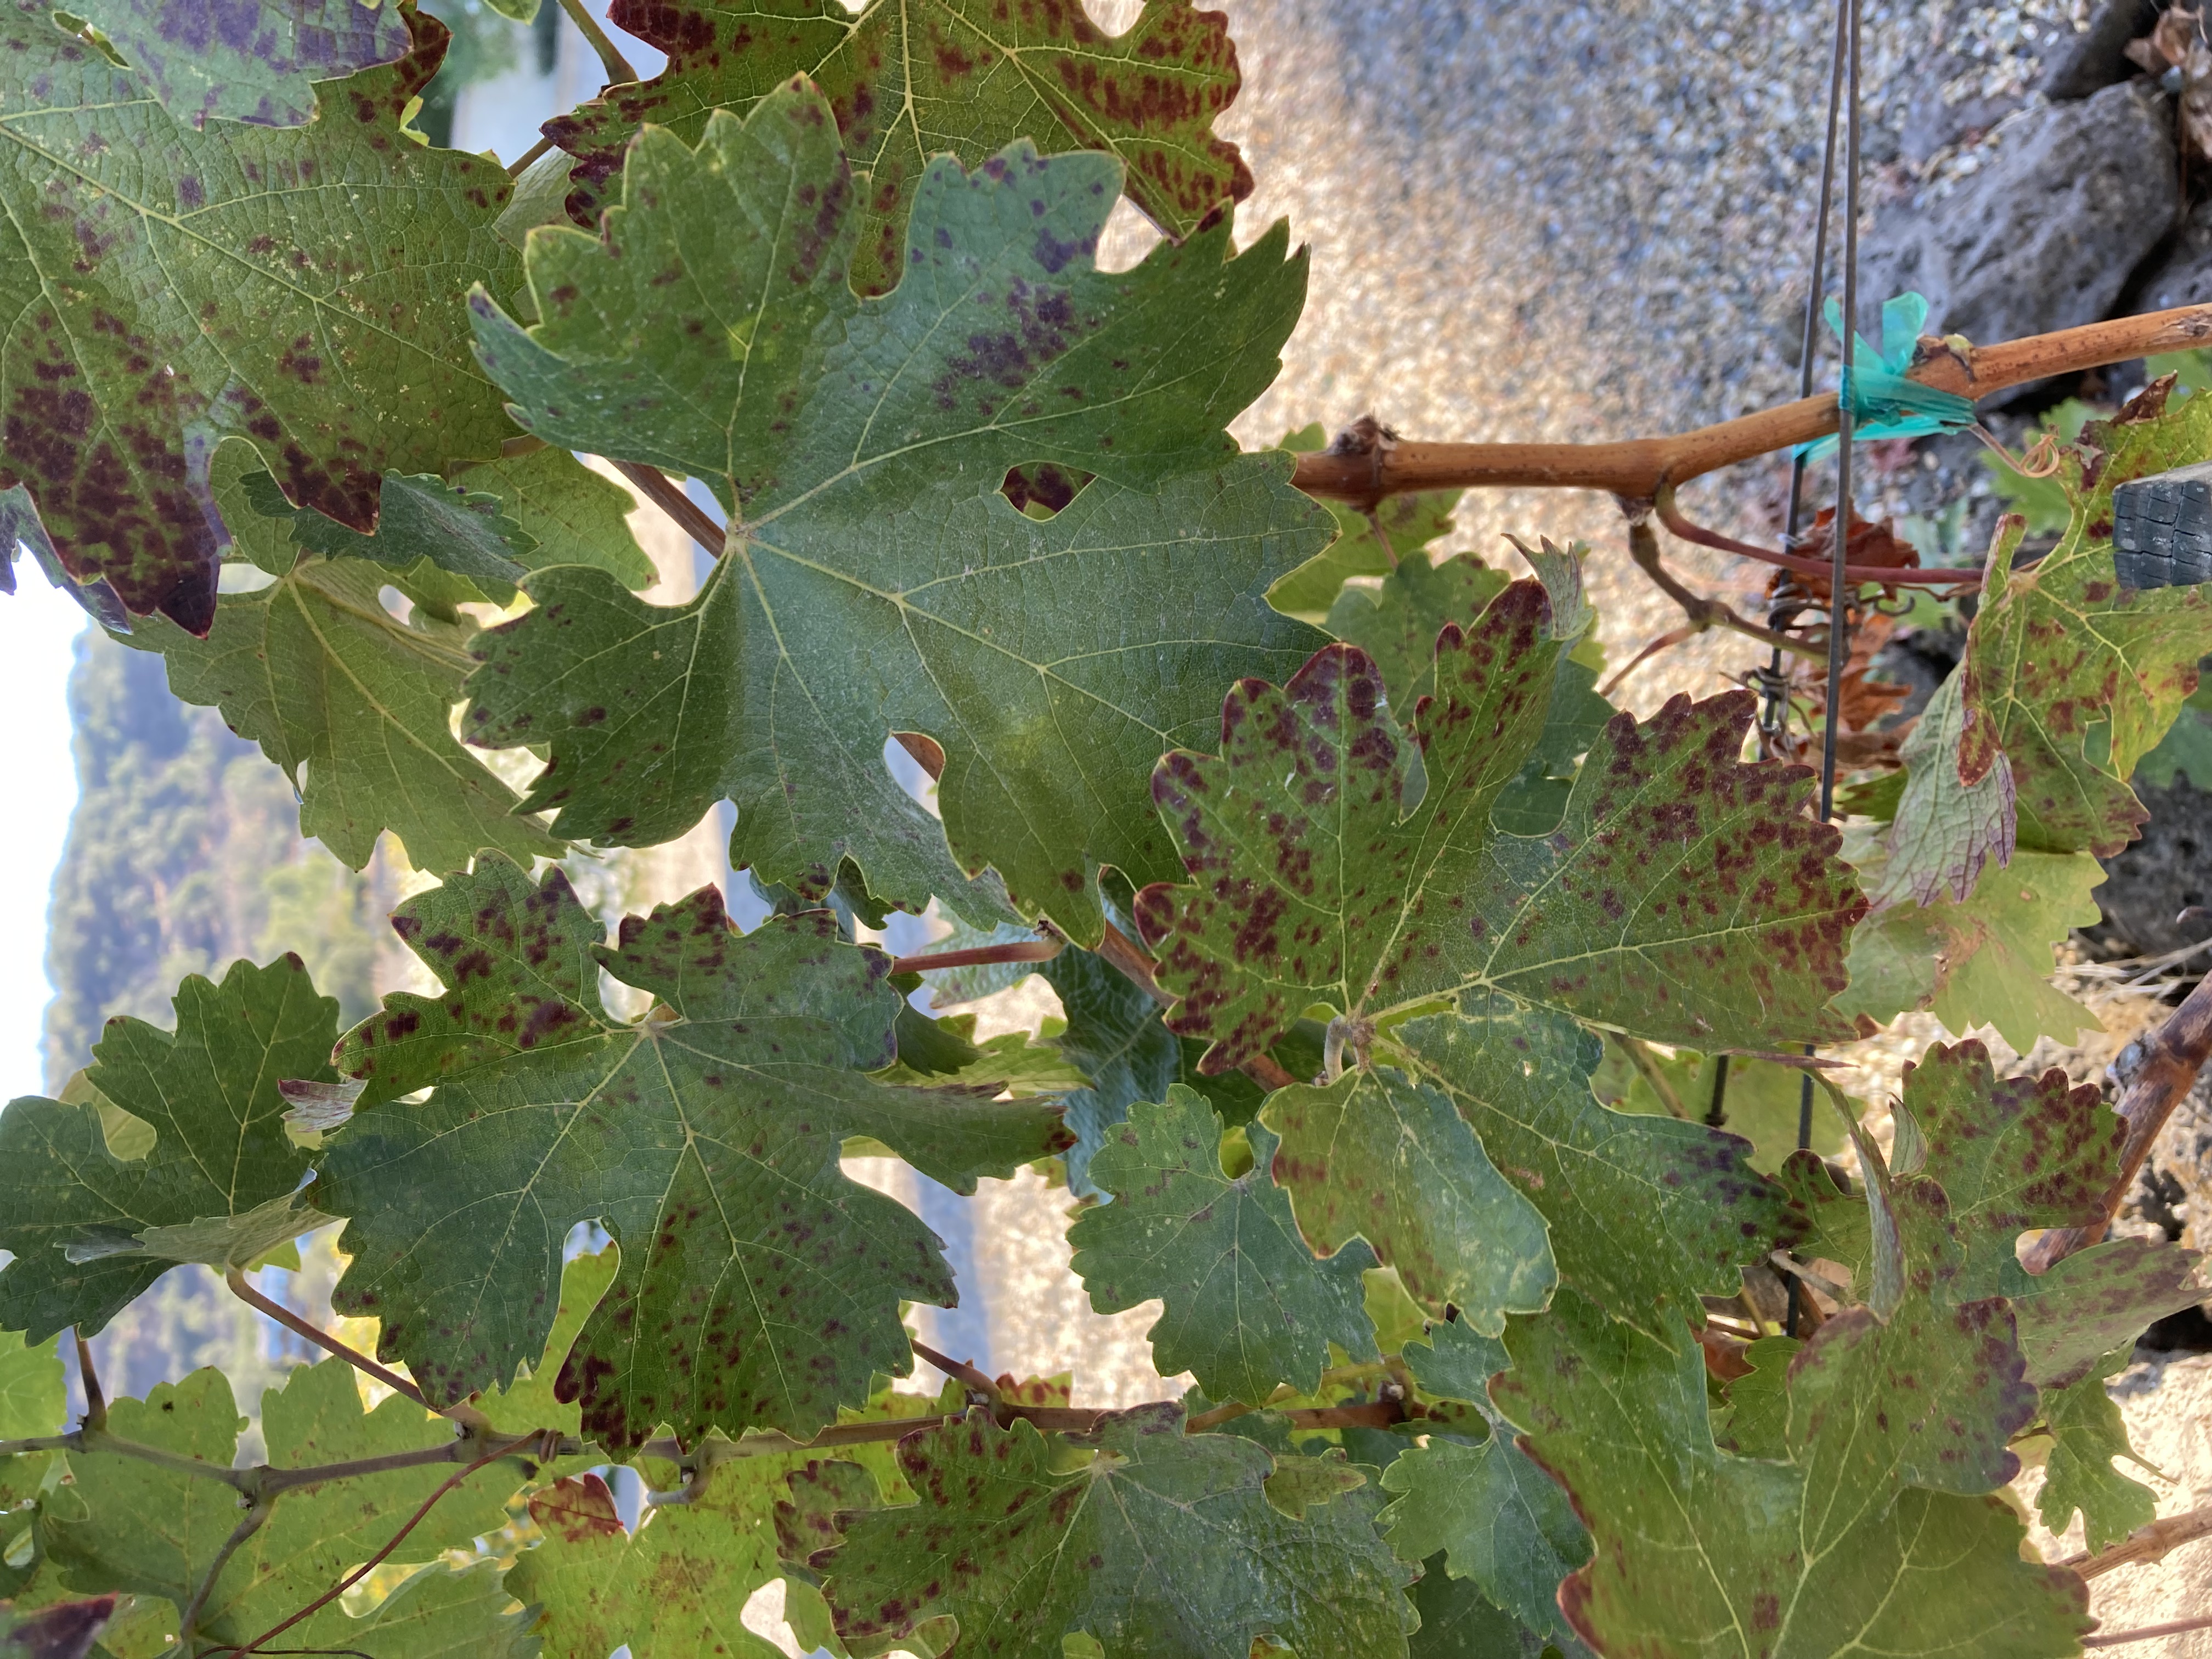
Label: Leafroll 3